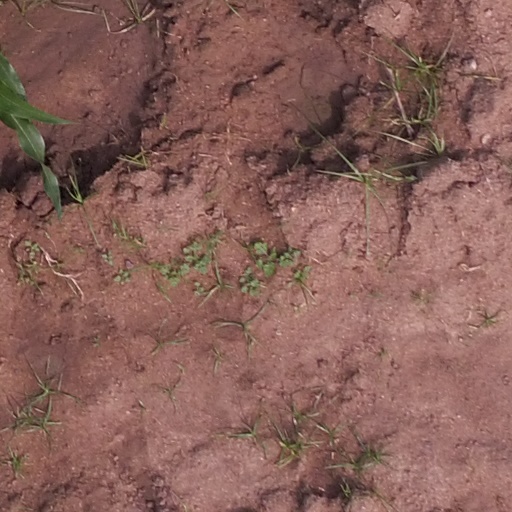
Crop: maize; corn